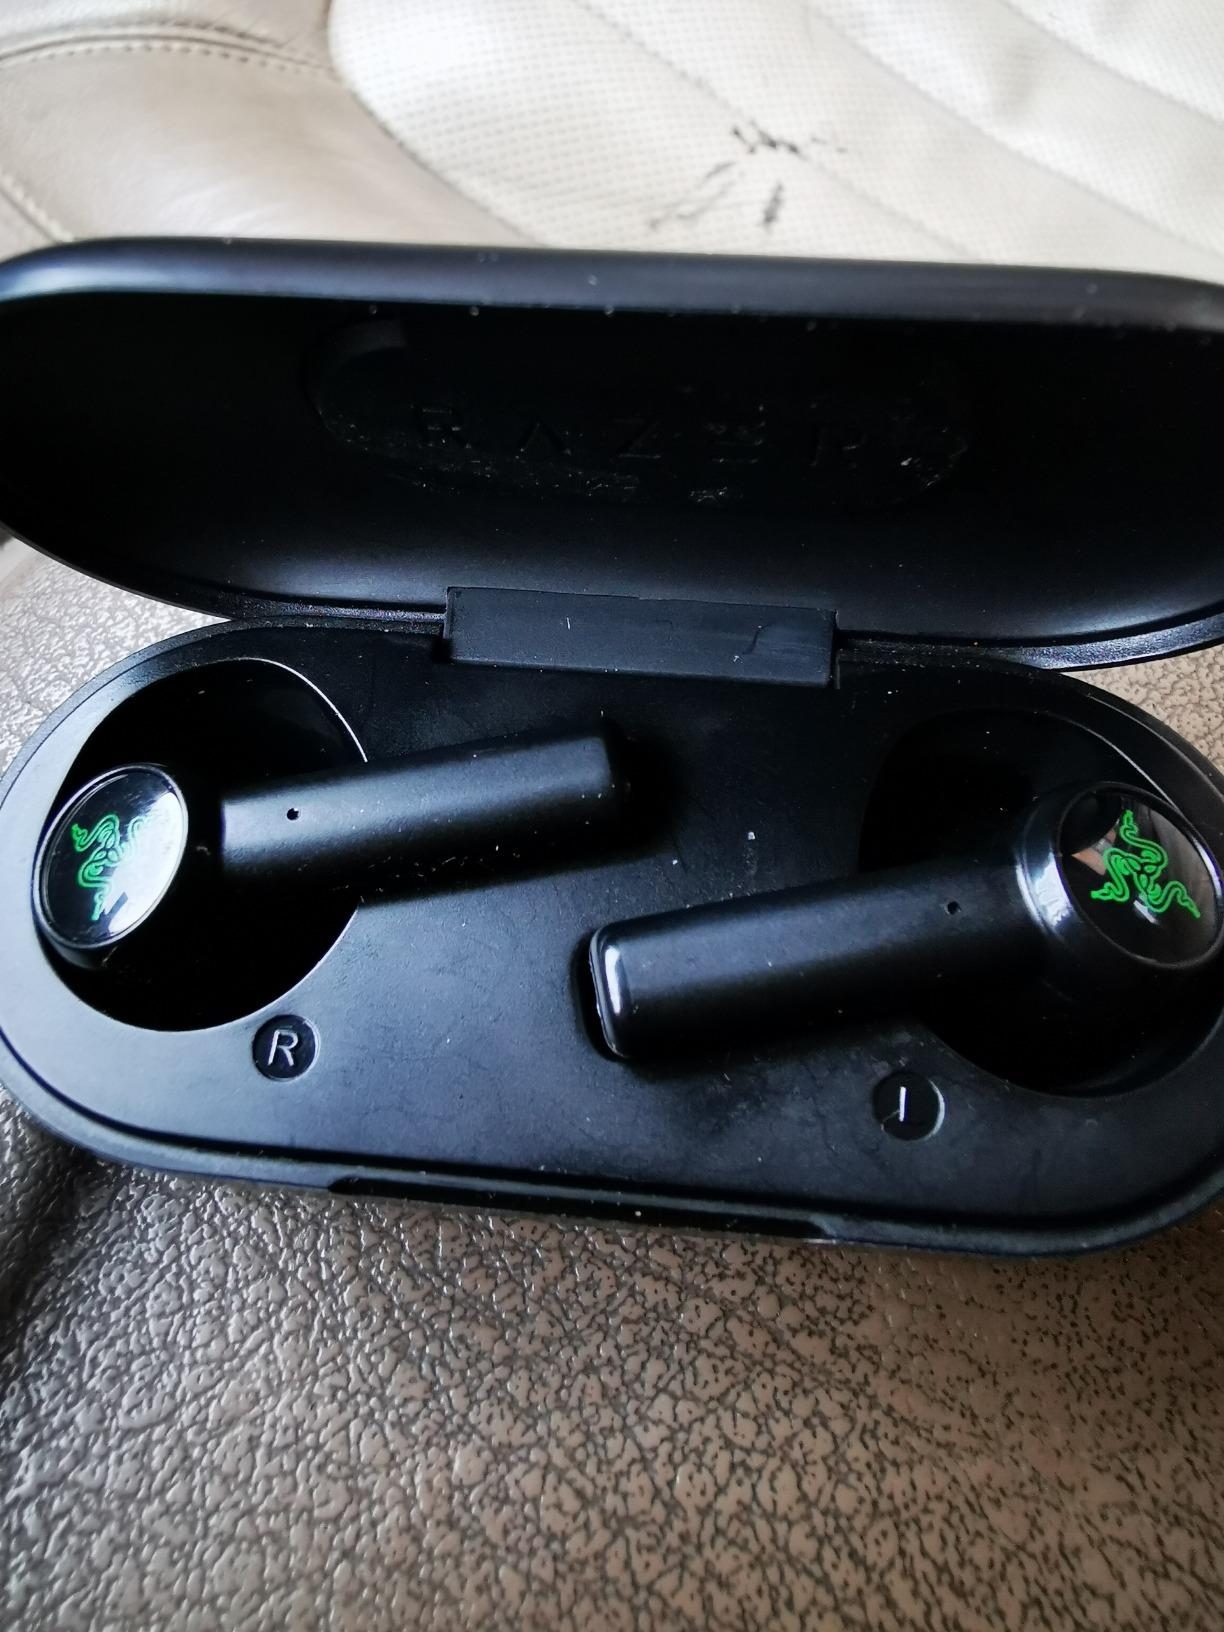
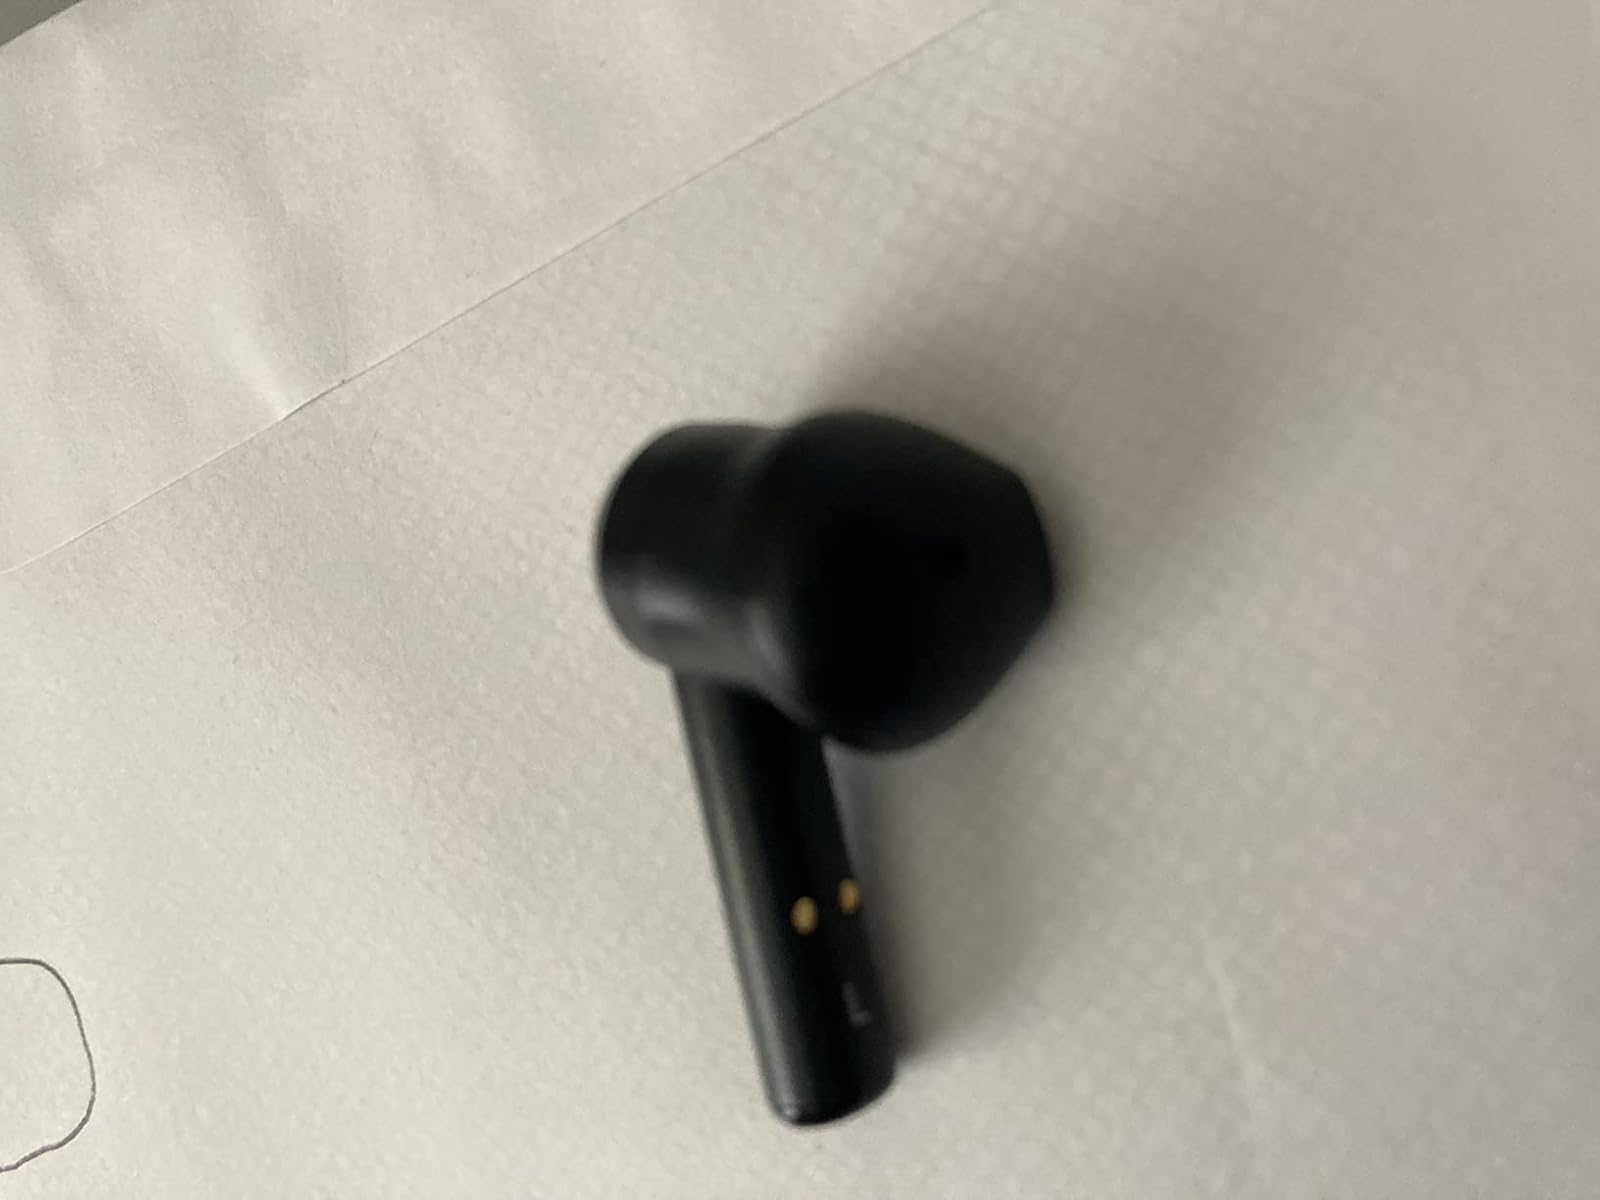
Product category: earbuds
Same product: yes